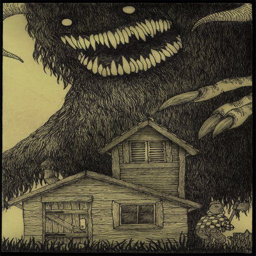
monster - this guy is awesome - he draws all his little illustrations on post it notes